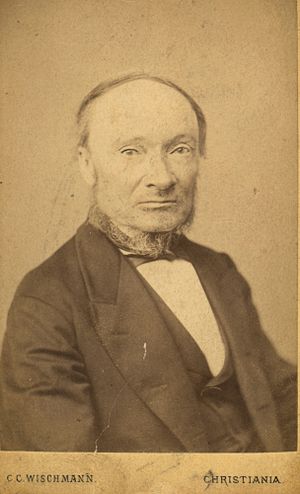
Ivar Aasen
Ivar Andreas Aasen var en norsk sprogforsker og digter. Han er mest kendt som ophavsmanden til nynorsk som skriftsprog, men var også en respekteret digter. Han skrev blandt andet digtet Nordmannen.